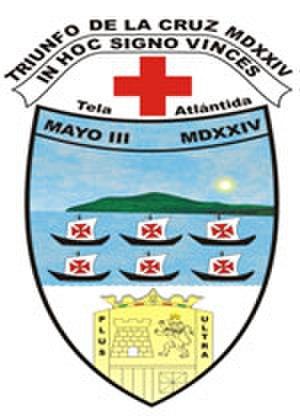
Tela est une municipalité côtière du Honduras, située dans le département d'Atlántida.